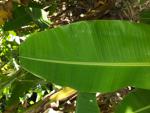
Label: healthy